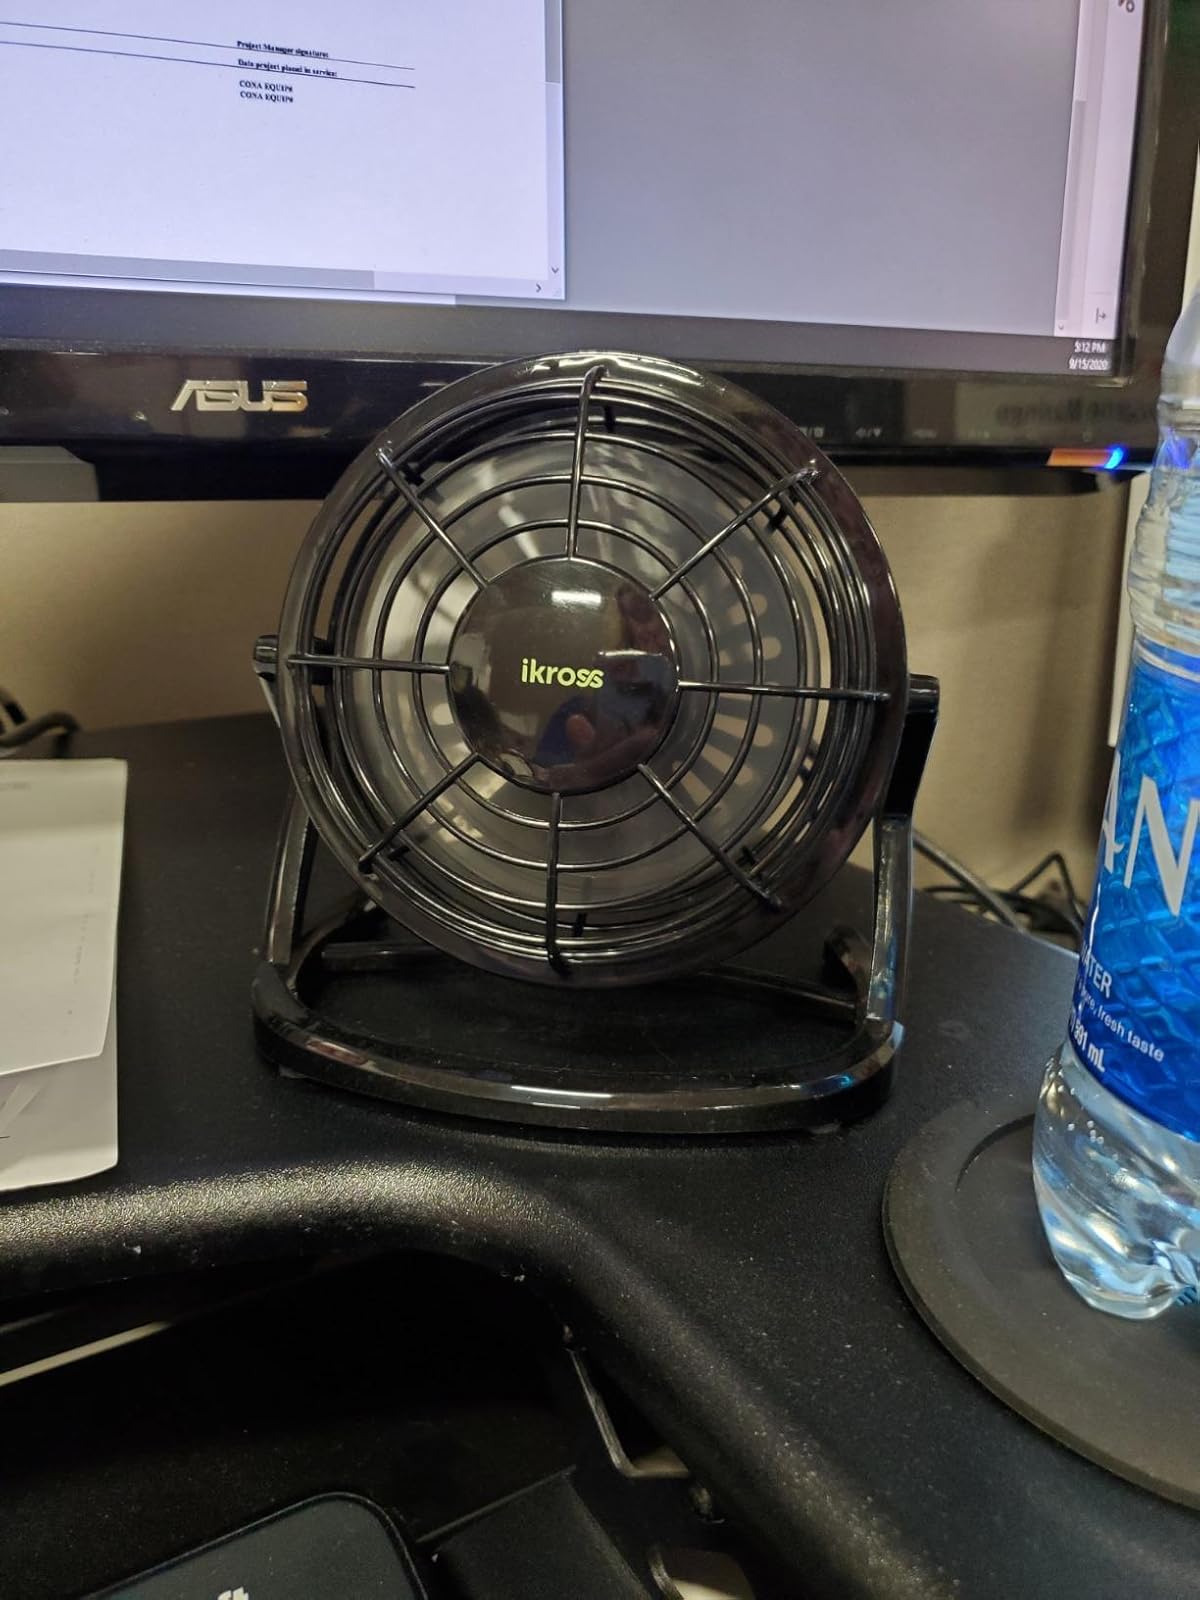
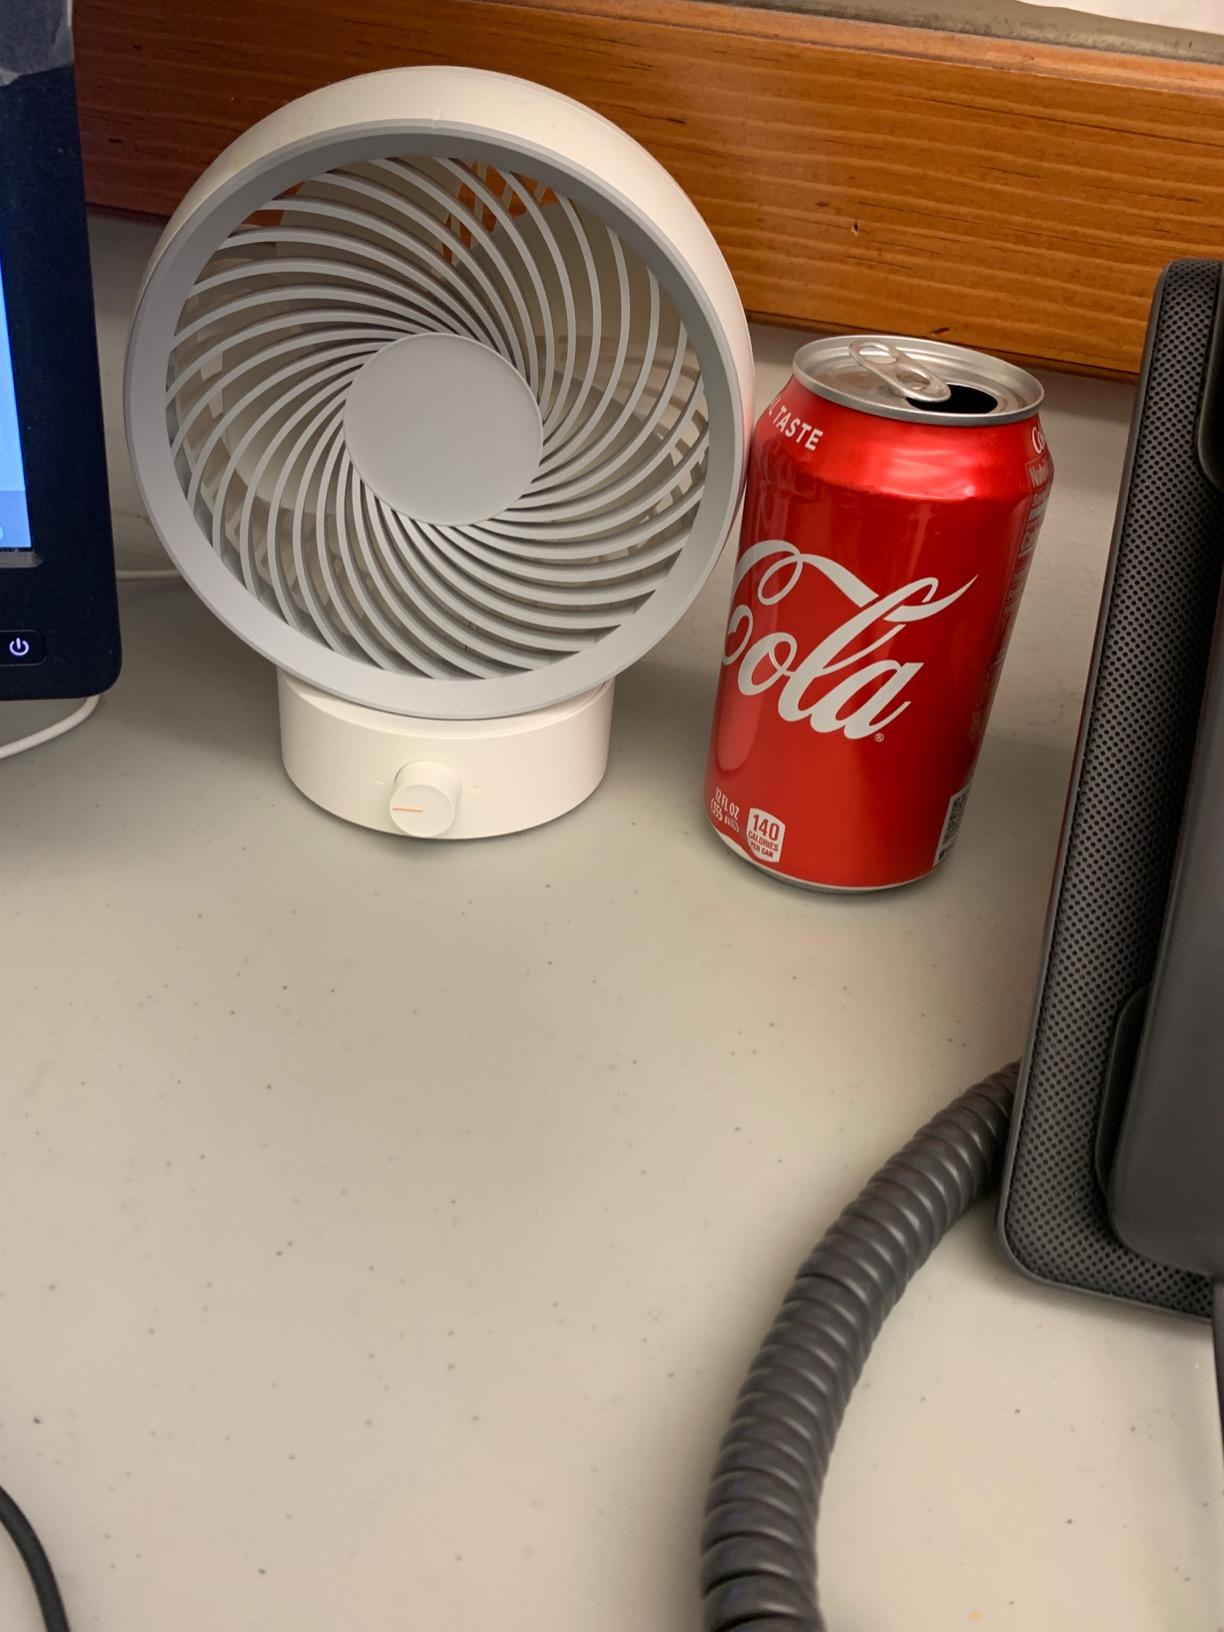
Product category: fan
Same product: no